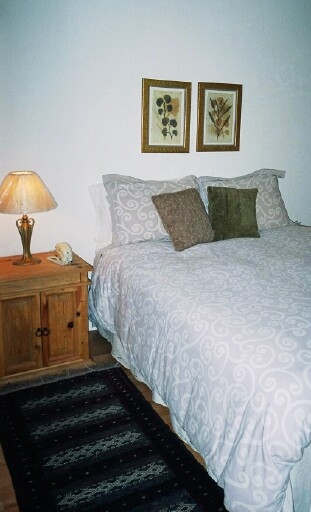
Room type: bedroom